David W. Blight

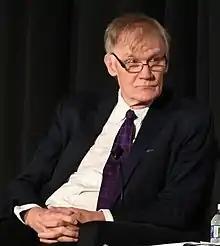
David W. Blight at the 2019 National Book Festival

David William Blight (born 1949) is the Sterling Professor of History, of African American Studies, and of American Studies and Director of the Gilder Lehrman Center for the Study of Slavery, Resistance, and Abolition at Yale University. Previously, Blight was a professor of History at Amherst College, where he taught for 13 years. He has won several awards, including the Bancroft Prize and Frederick Douglass Prize for "Race and Reunion: The Civil War in American Memory", and the Pulitzer Prize and Lincoln Prize for "". In 2021, he was elected to the American Philosophical Society.